Cash Wheeler

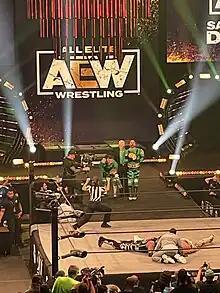
FTR winning the AAA World Tag Team Championship from The Lucha Bros in October 2021

On the March 10, 2021 episode of "Dynamite", FTR and Blanchard attacked The Inner Circle along with MJF, Wardlow, and Shawn Spears, with their new group being named The Pinnacle. On the October 16 special episode of "Dynamite", FTR - disguised as luchadors called Las Super Ranas (The Super Frogs) - defeated The Lucha Brothers to win the AAA World Tag Team Championship for the first time. After The Pinnacle dissolved FTR turned face, after siding with MJF's rival CM Punk.